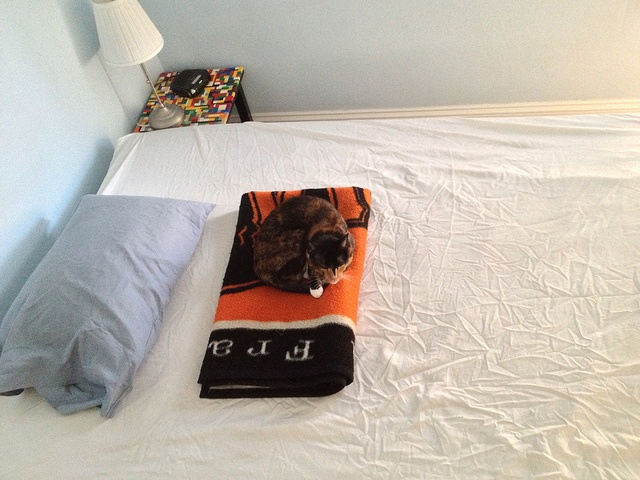
A calico cat laying on a folded blanket on an unmade bed.
A can curled up on a folded towel on a bed
A cat lays on a blanket on a bed.
a cat laying on a folded blanket on a bed
A brown cat resting on a bed covered in white linens.